26th Infantry Battalion (Romania)

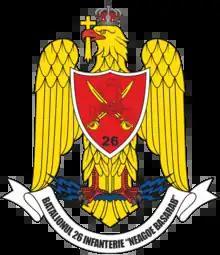
Insignia of the 26th Infantry Battalion "Neagoe Basarab"

The 26th Infantry Battalion "Neagoe Basarab", also known as the Red Scorpions, is an infantry battalion of the Romanian Land Forces based in Craiova. It was established in 1880 as the 26th Dorobanți Regiment, then transformed into the present-day 26th Infantry Battalion in 1994. It is part of Romania's Multinational Brigade South-East. The 26th Infantry Battalion got its nickname, "Red Scorpions", from allied troops of the United States in 1996 during its mission in Angola, as they encountered many scorpions there.